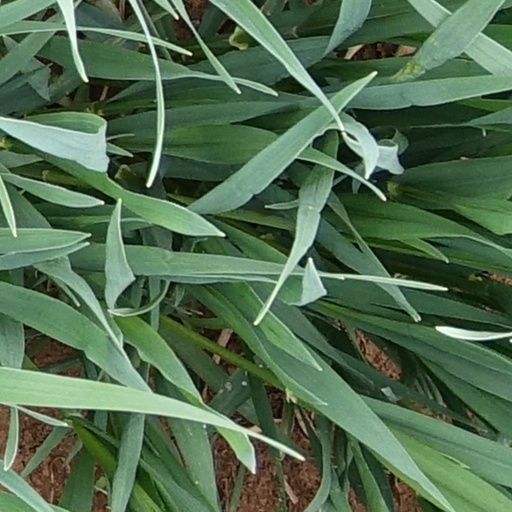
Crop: wheat